Duke Street Church, Richmond

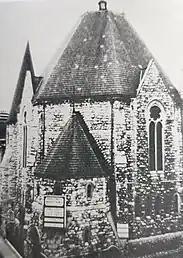
The old Octagon 1881-1961 designed by Morton Glover

Duke Street Church is a conservative evangelical church in Duke Street, Richmond, South West London, with a historical Baptist tradition. It is affiliated with the Fellowship of Independent Evangelical Churches (FIEC), the Evangelical Alliance and the Affinity and South East Gospel Partnership.